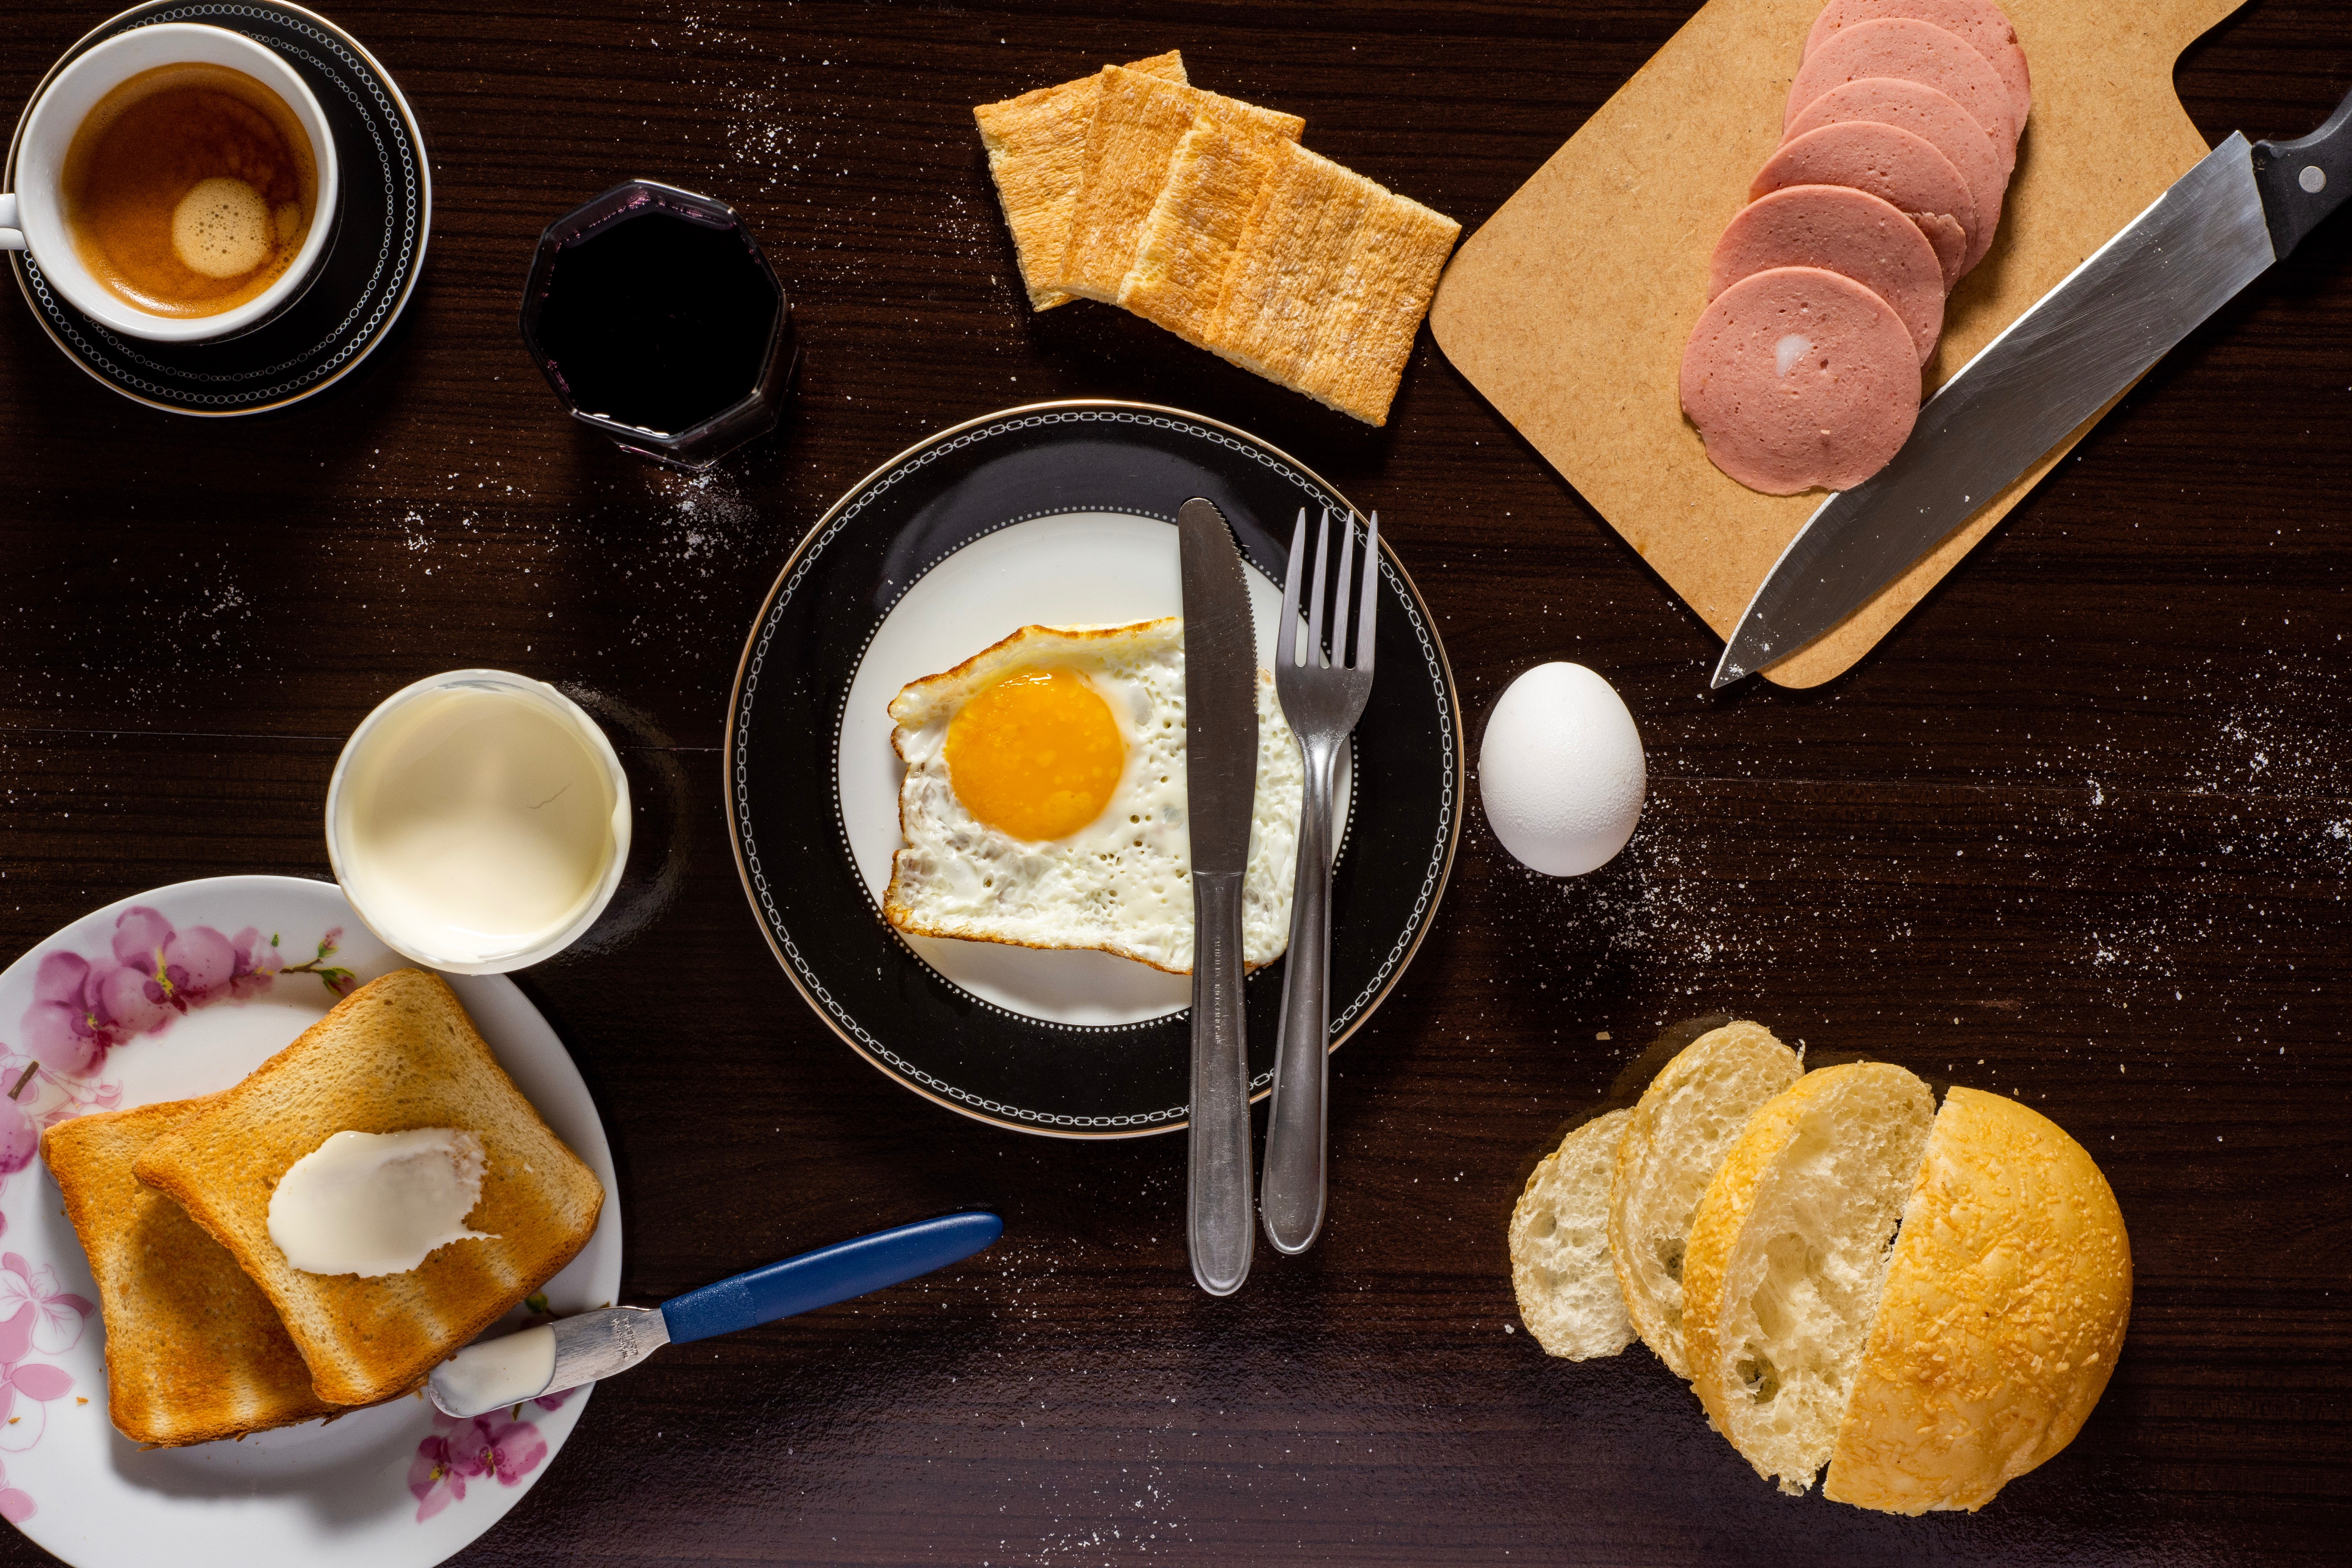
breakfast, brunch, food, meal, full breakfast, junk food, cuisine, finger food, dessert, dish